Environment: real
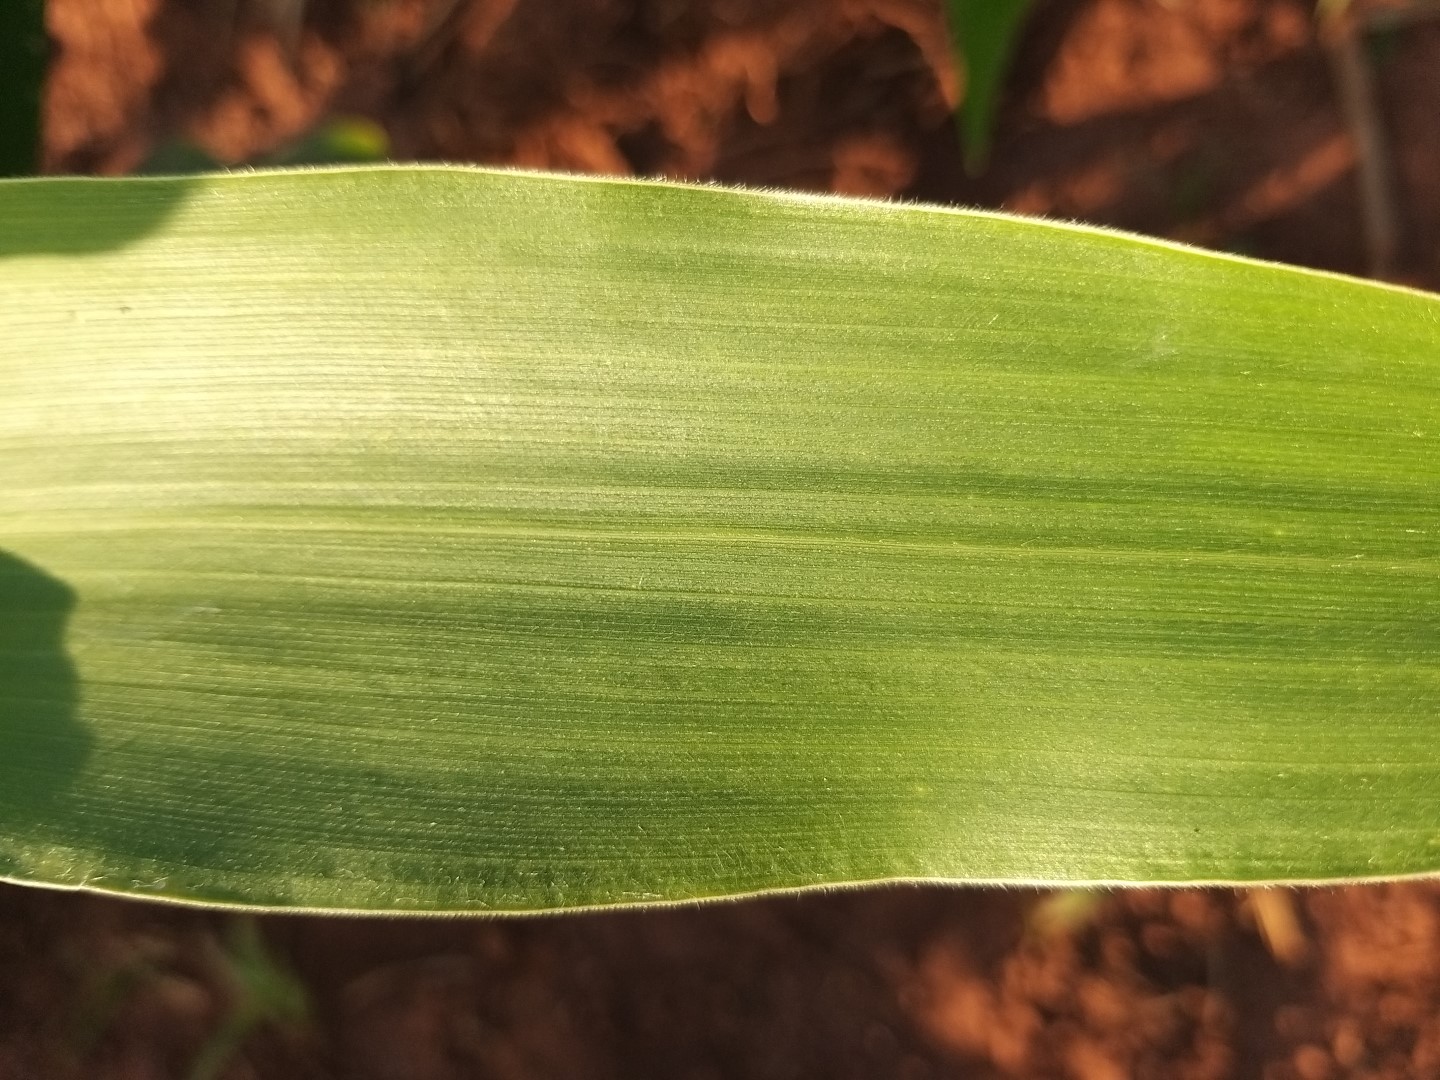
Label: healthy